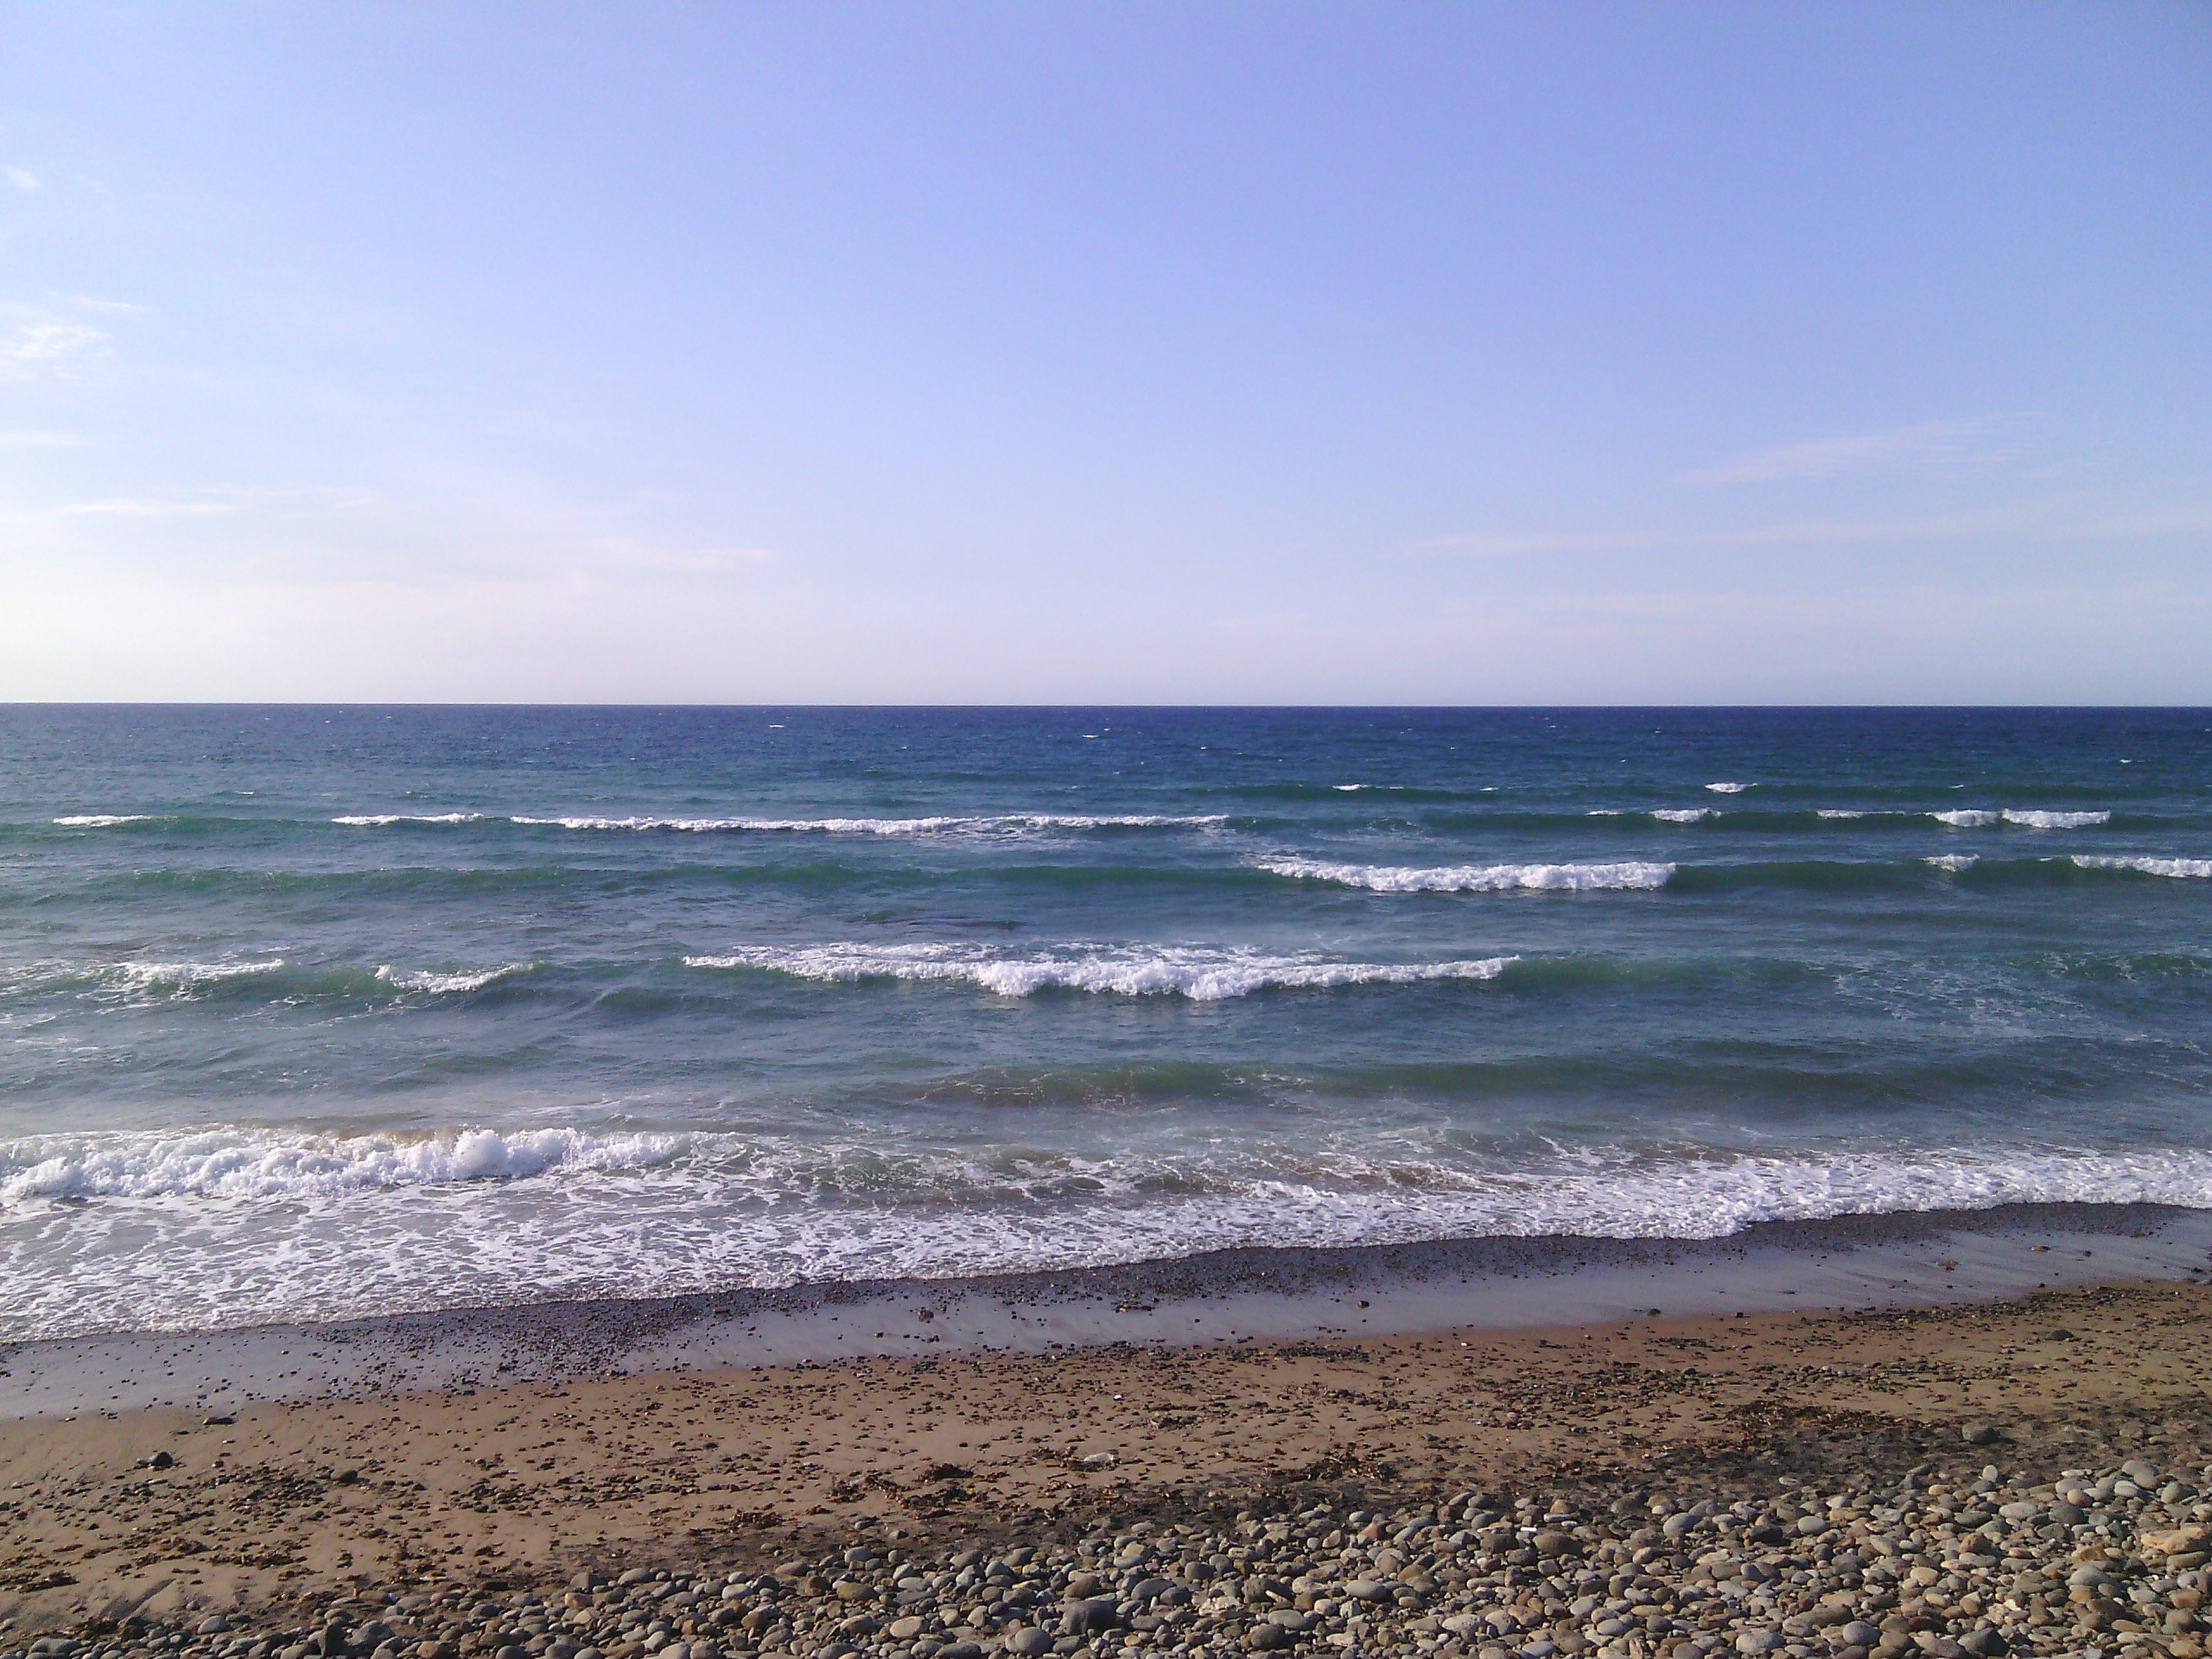
beach, sea, coast, sand, ocean, horizon, sky, shore, wave, bay, terrain, body of water, cape, wind wave